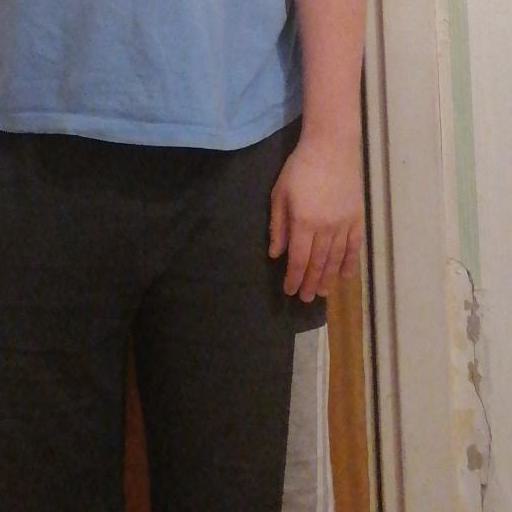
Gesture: no_gesture